Coronation Chair of Denmark

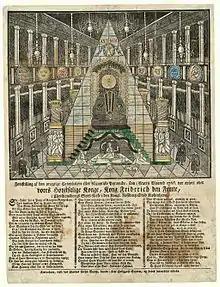
The silver lions in front of King Frederick V's castrum doloris in 1766.By unknown (1766?)

Following the 1660 introduction of absolute monarchy in Denmark and Norway, King Frederick III (r. 1648–1670) ordered a coronation chair to be created. The Coronation Chair was made between 1662 and 1671 by Bendix Grodtschilling. During the reign of King Christian V (r. 1670–1699), gilt figures were added to the chair.